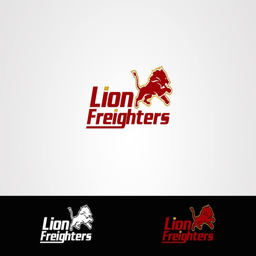
contest entry # for design a logo for person